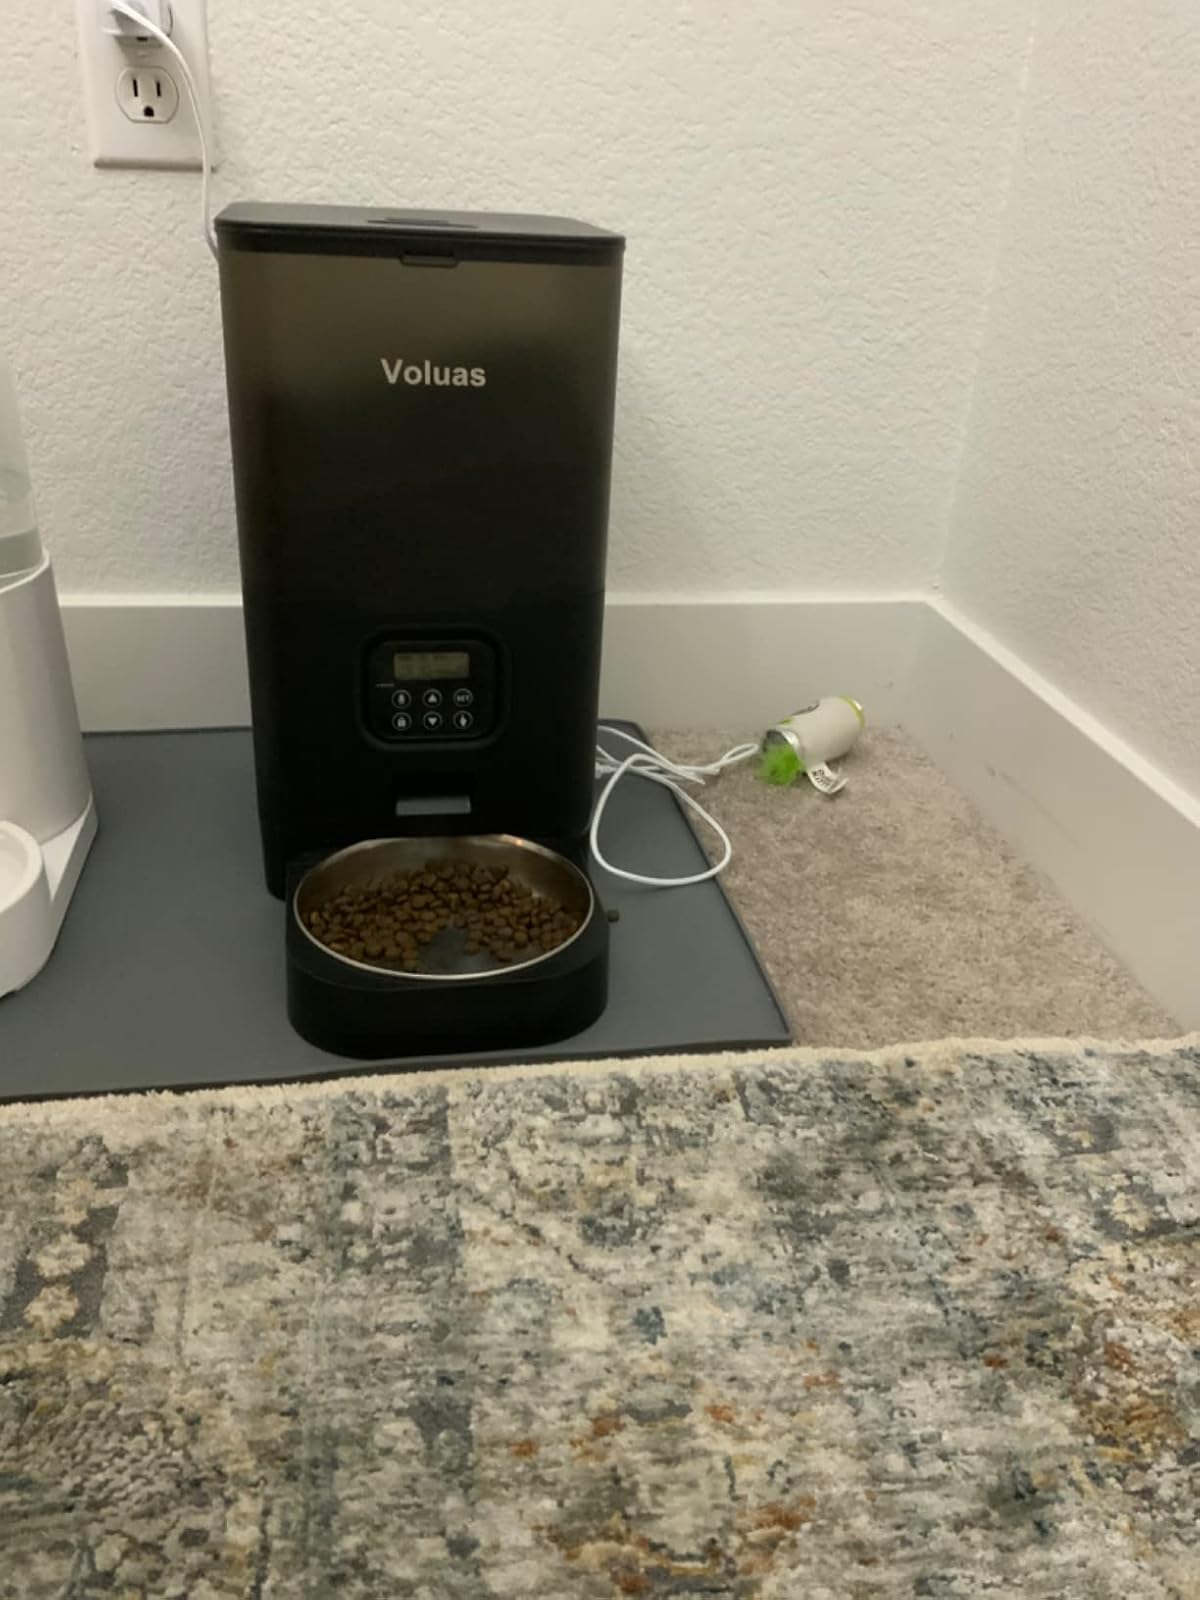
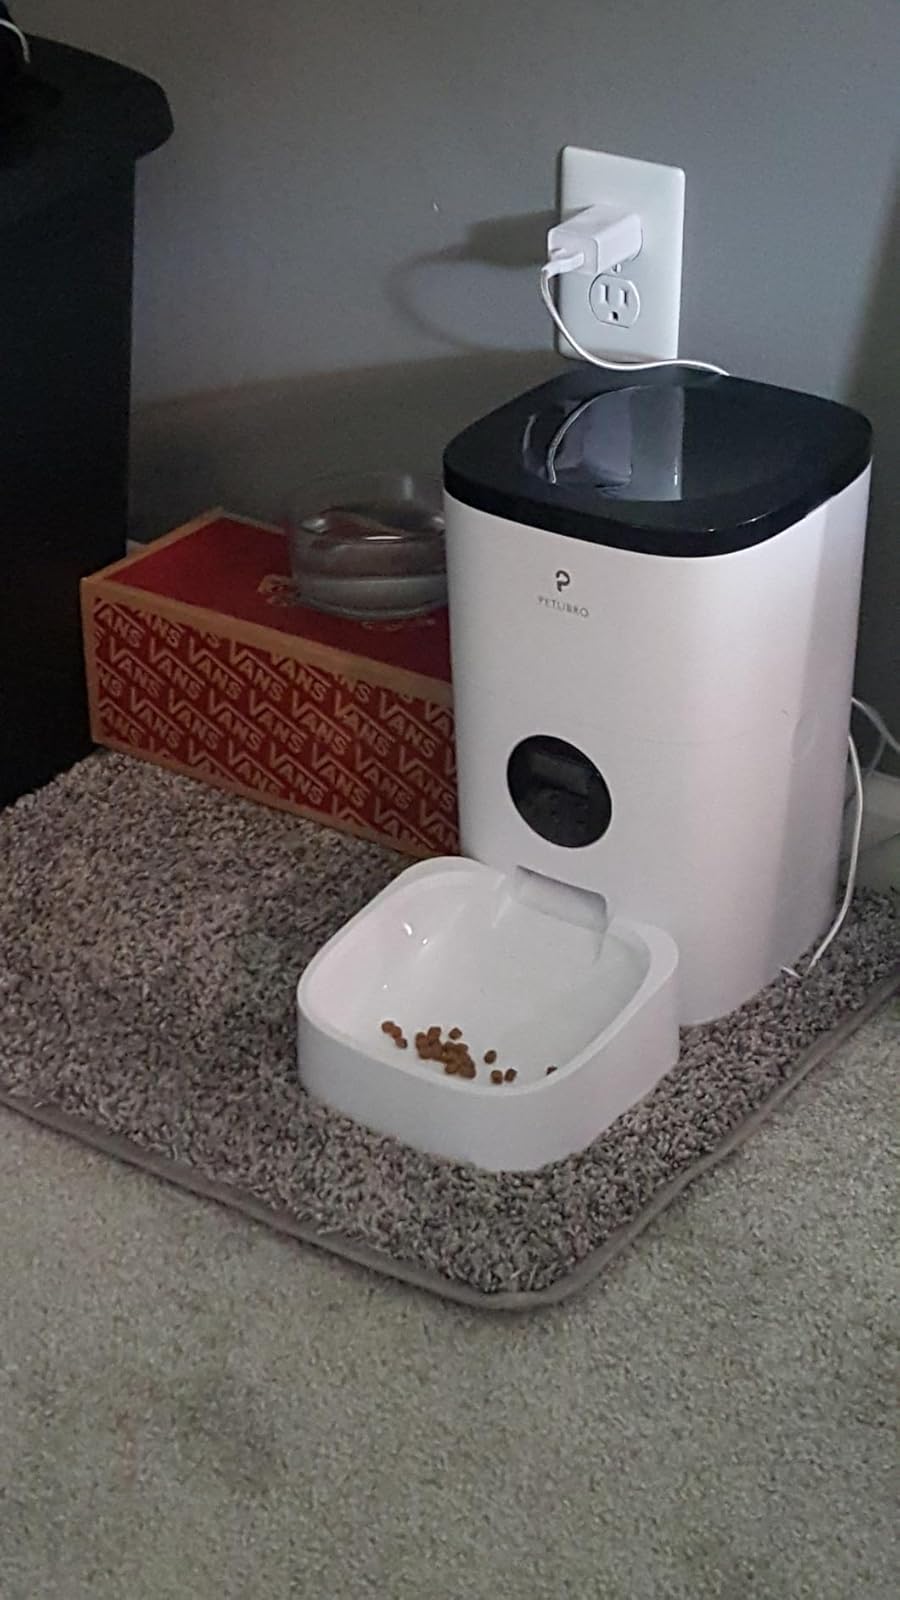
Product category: items_feeder
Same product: no